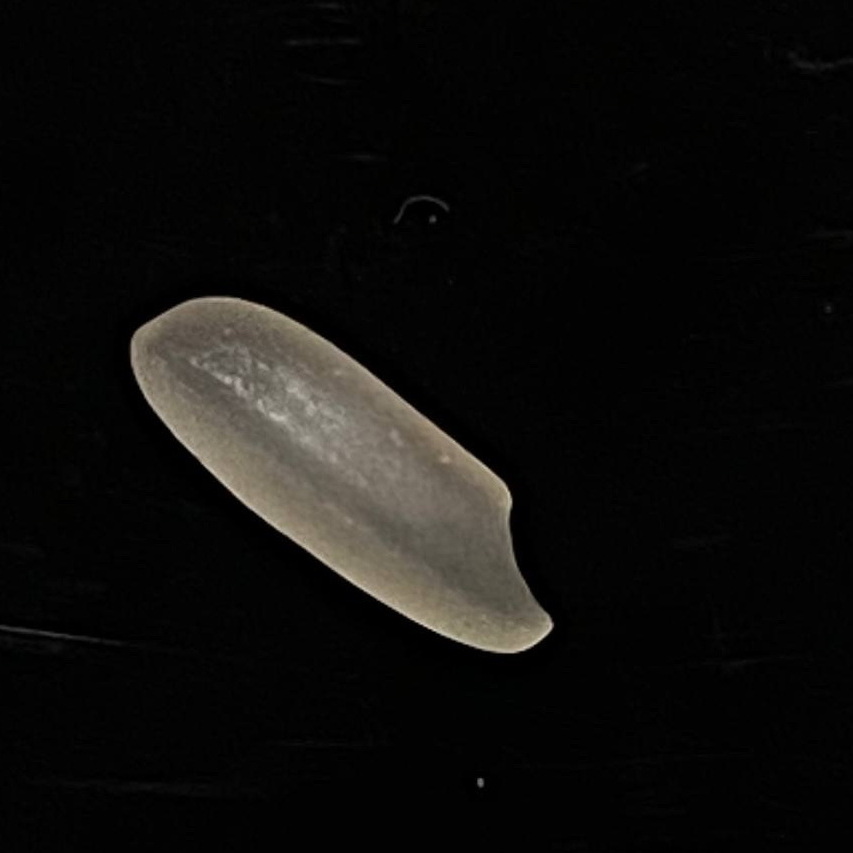
Rice variety: Subol_Lota